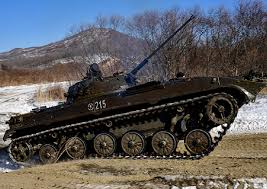
Label: BMP-2